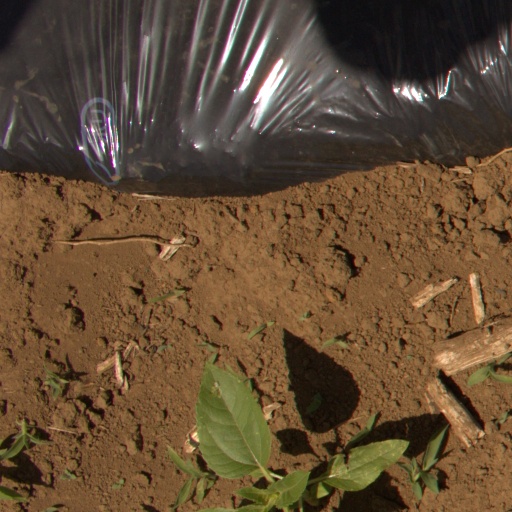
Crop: Jerusalem artichoke